Dreadnought

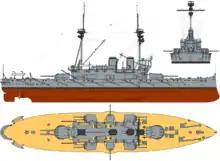
, an all-big-gun mixed-calibre ship of the . It carried four and ten guns.

An evolutionary step was to reduce the quick-firing secondary battery and substitute additional heavy guns, typically . Ships designed in this way have been described as 'all-big-gun mixed-calibre' or later 'semi-dreadnoughts'. Semi-dreadnought ships had many heavy secondary guns in wing turrets near the centre of the ship, instead of the small guns mounted in barbettes of earlier pre-dreadnought ships.